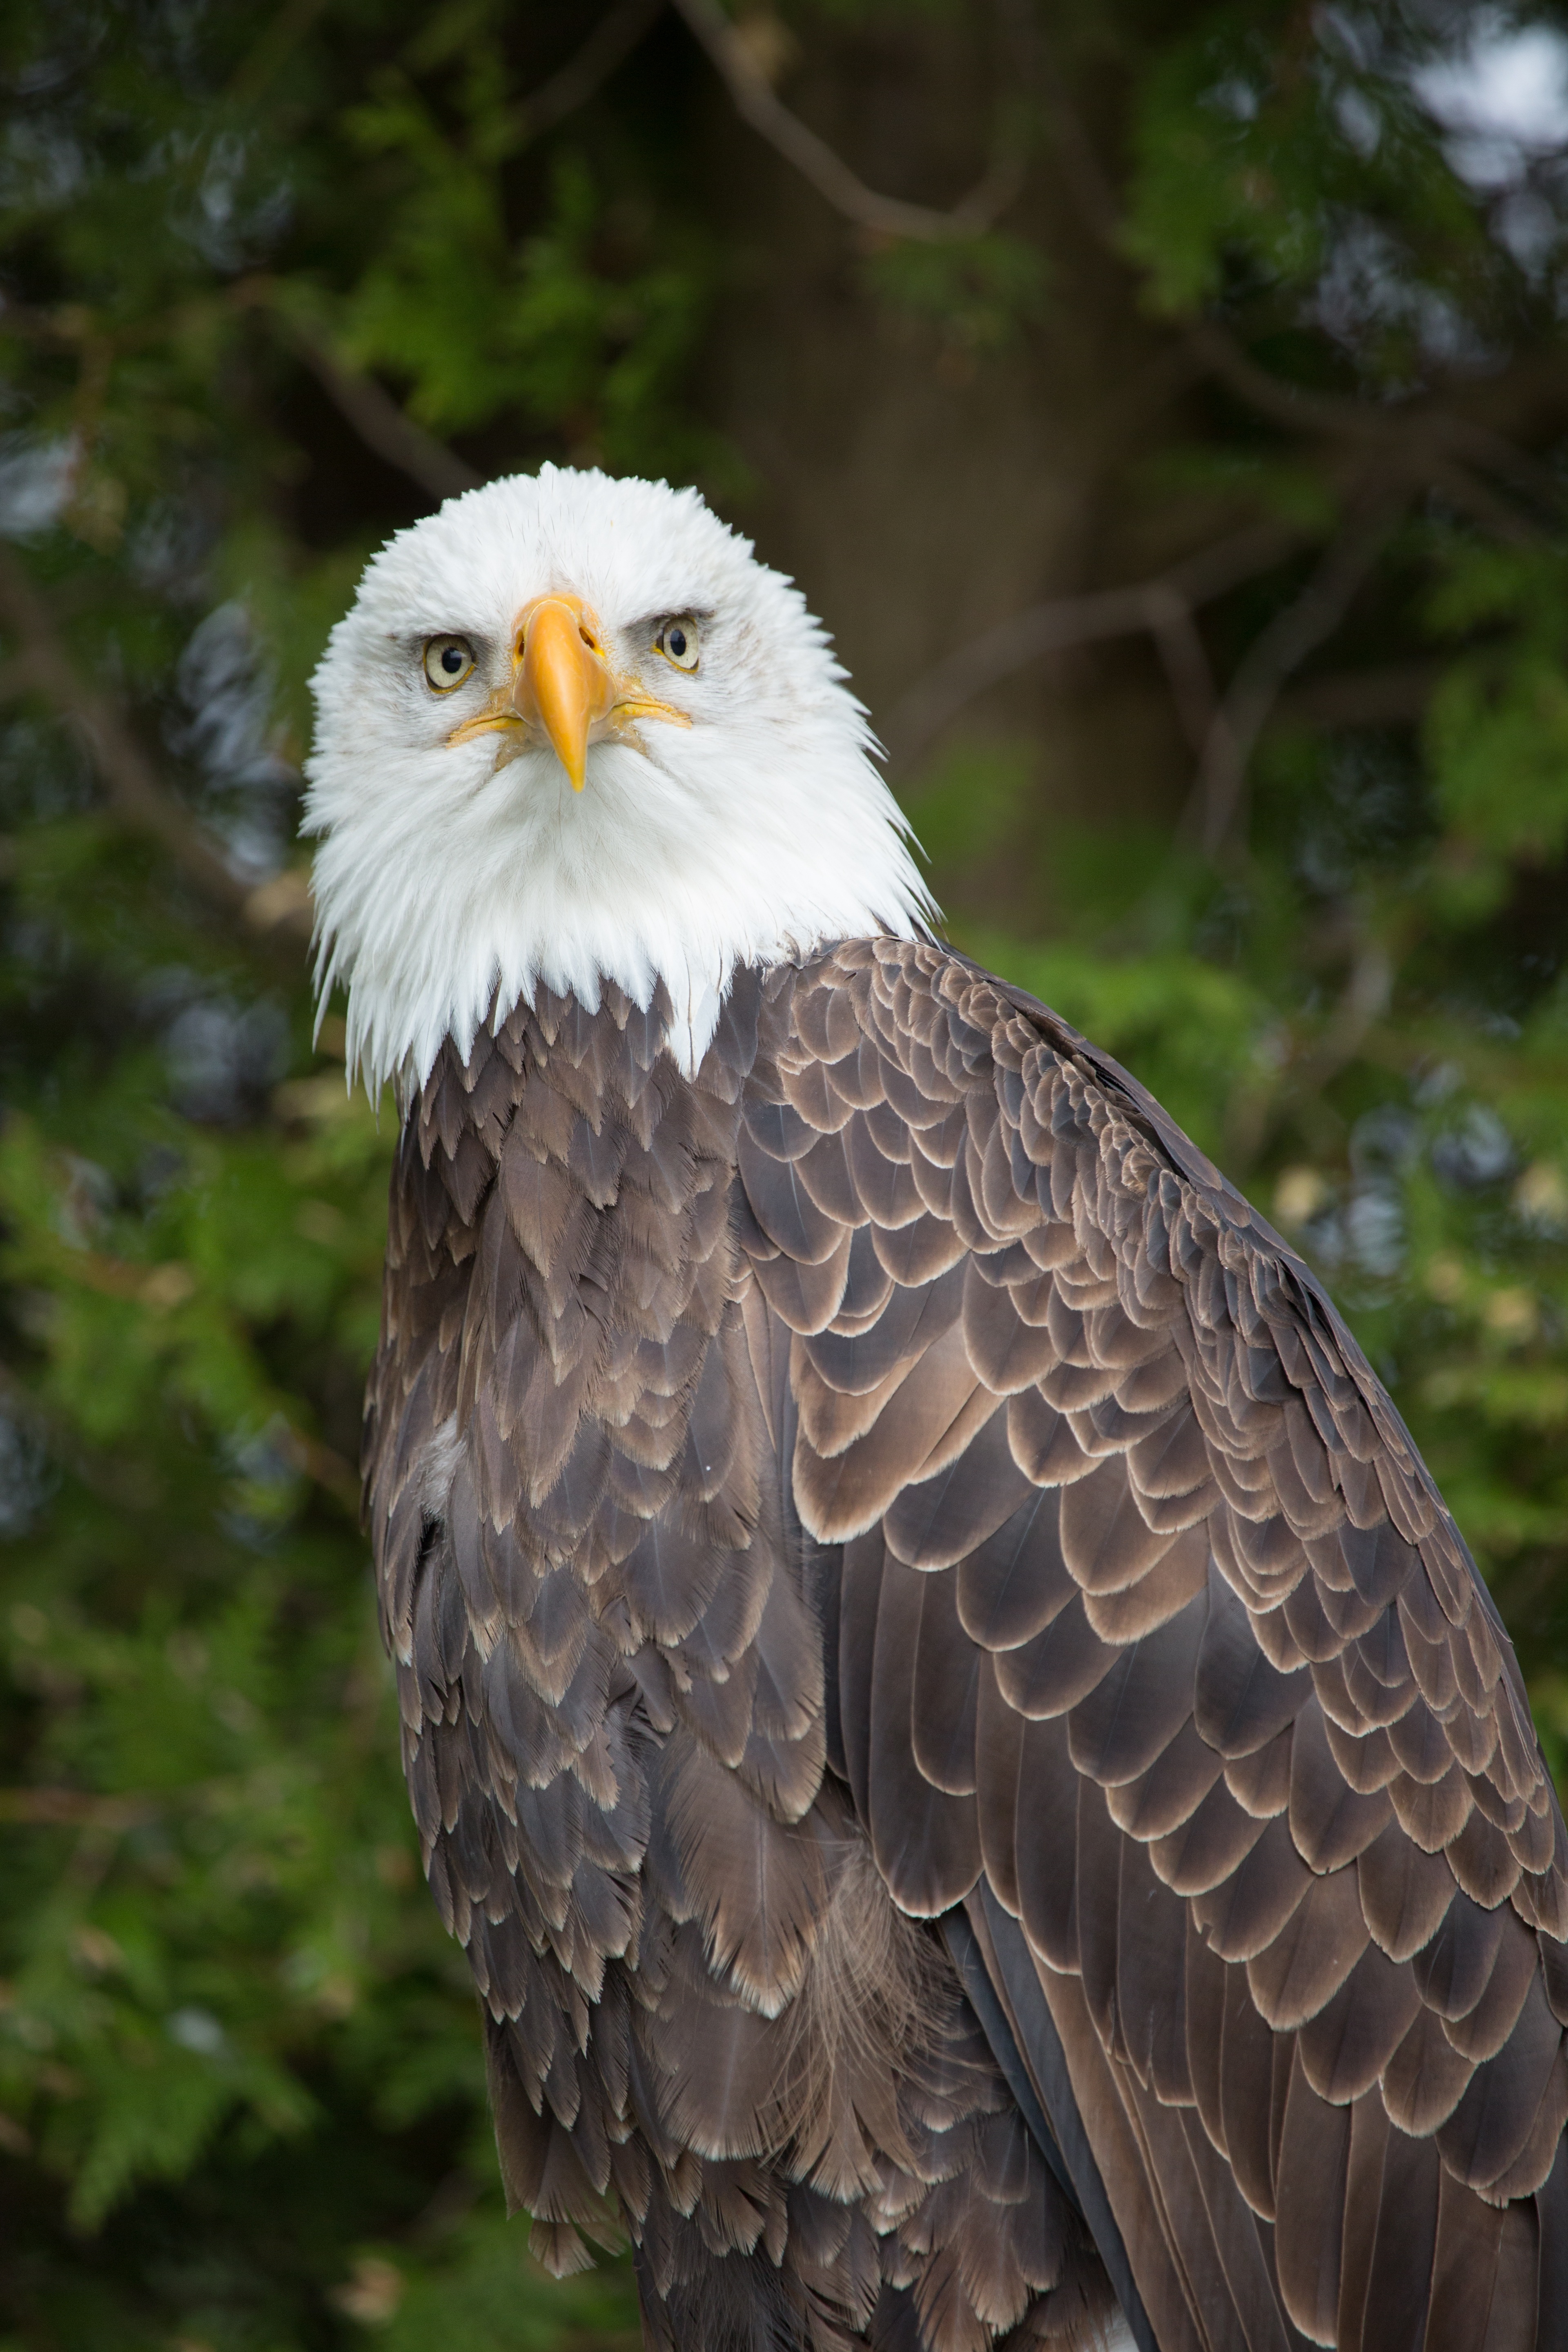
nature, bird, wing, wildlife, beak, eagle, predator, hawk, fauna, raptor, bird of prey, bald eagle, bald, vertebrate, falcon, buzzard, accipitriformes